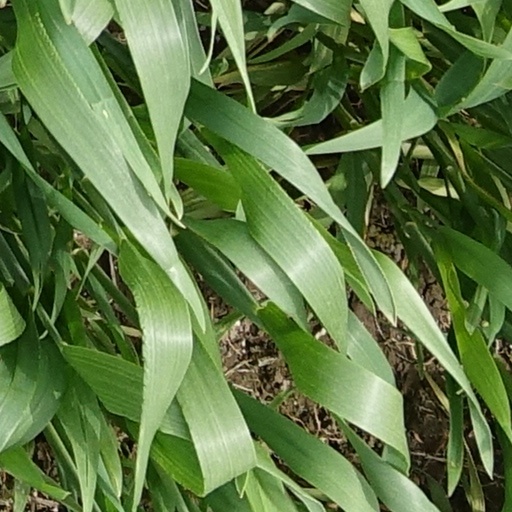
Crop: wheat